Eudiometer

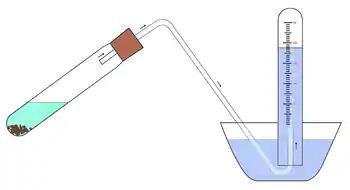
Scheme of eudiometer

Applications of a eudiometer include the analysis of gases and the determination of volume differences in chemical reactions. The eudiometer is filled with water, inverted so that its open end is facing the ground (while holding the open end so that no water escapes), and then submersed in a basin of water. A chemical reaction is taking place through which gas is created. One reactant is typically at the bottom of the eudiometer (which flows downward when the eudiometer is inverted) and the other reactant is suspended on the rim of the eudiometer, typically by means of a platinum or copper wire (due to their low reactivity). When the gas created by the chemical reaction is released, it should rise into the eudiometer so that the experimenter may accurately read the volume of the gas produced at any given time. Normally a person would read the volume when the reaction is completed. This procedure is followed in many experiments, including an experiment in which one experimentally determines the Ideal gas law constant R.